Research strategies of election campaign communication research

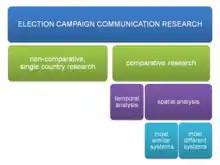
Approaches to election campaign communication research

Comparative research can either be "spatial", i.e. comparing different countries, or "temporal", which means taking a look at the campaign communication over time to examine longitudinal developments. A "temporal" analysis examining German newspaper coverage of election campaigns from 1949 to 1998, e.g., was conducted by Jürgen Wilke and Carsten Reinemann in 2001. Wilke and Reinemann showed an existing trend towards more interpretative coverage.